Kapunda

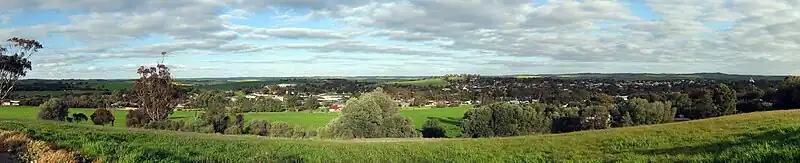
Panoramic view of the town of Kapunda, as seen from Gundry's Hill Lookout on the outskirts of the town.

Kapunda has a hot-summer mediterranean climate#mediterranean climate (Köppen: Csa/Csb), with very warm, dry summers and cool, wetter winters. Temperatures vary throughout the year, with average maxima ranging from in January to in July, and average minima fluctuating between in February and in July. Annual precipitation is somewhat low, averaging between 104.8 precipitation days. Extreme temperatures have ranged from on 9 January 1939 to on 9 July 1959.